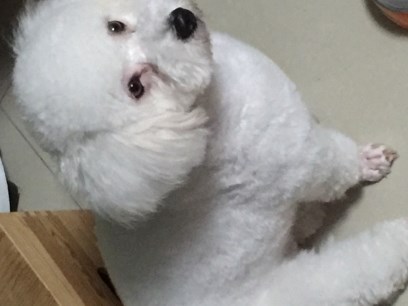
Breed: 3083-n000117-Bichon_Frise